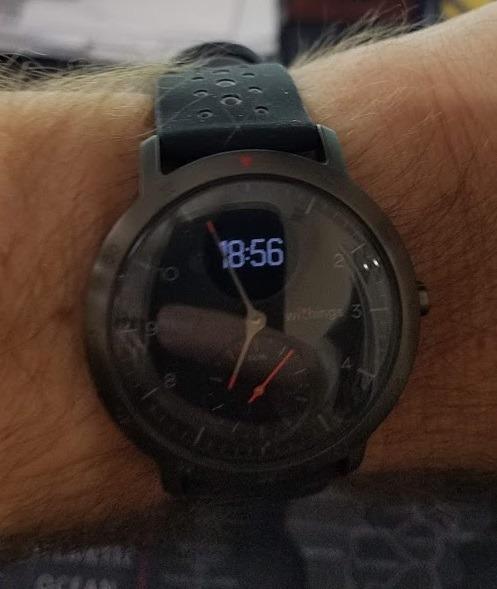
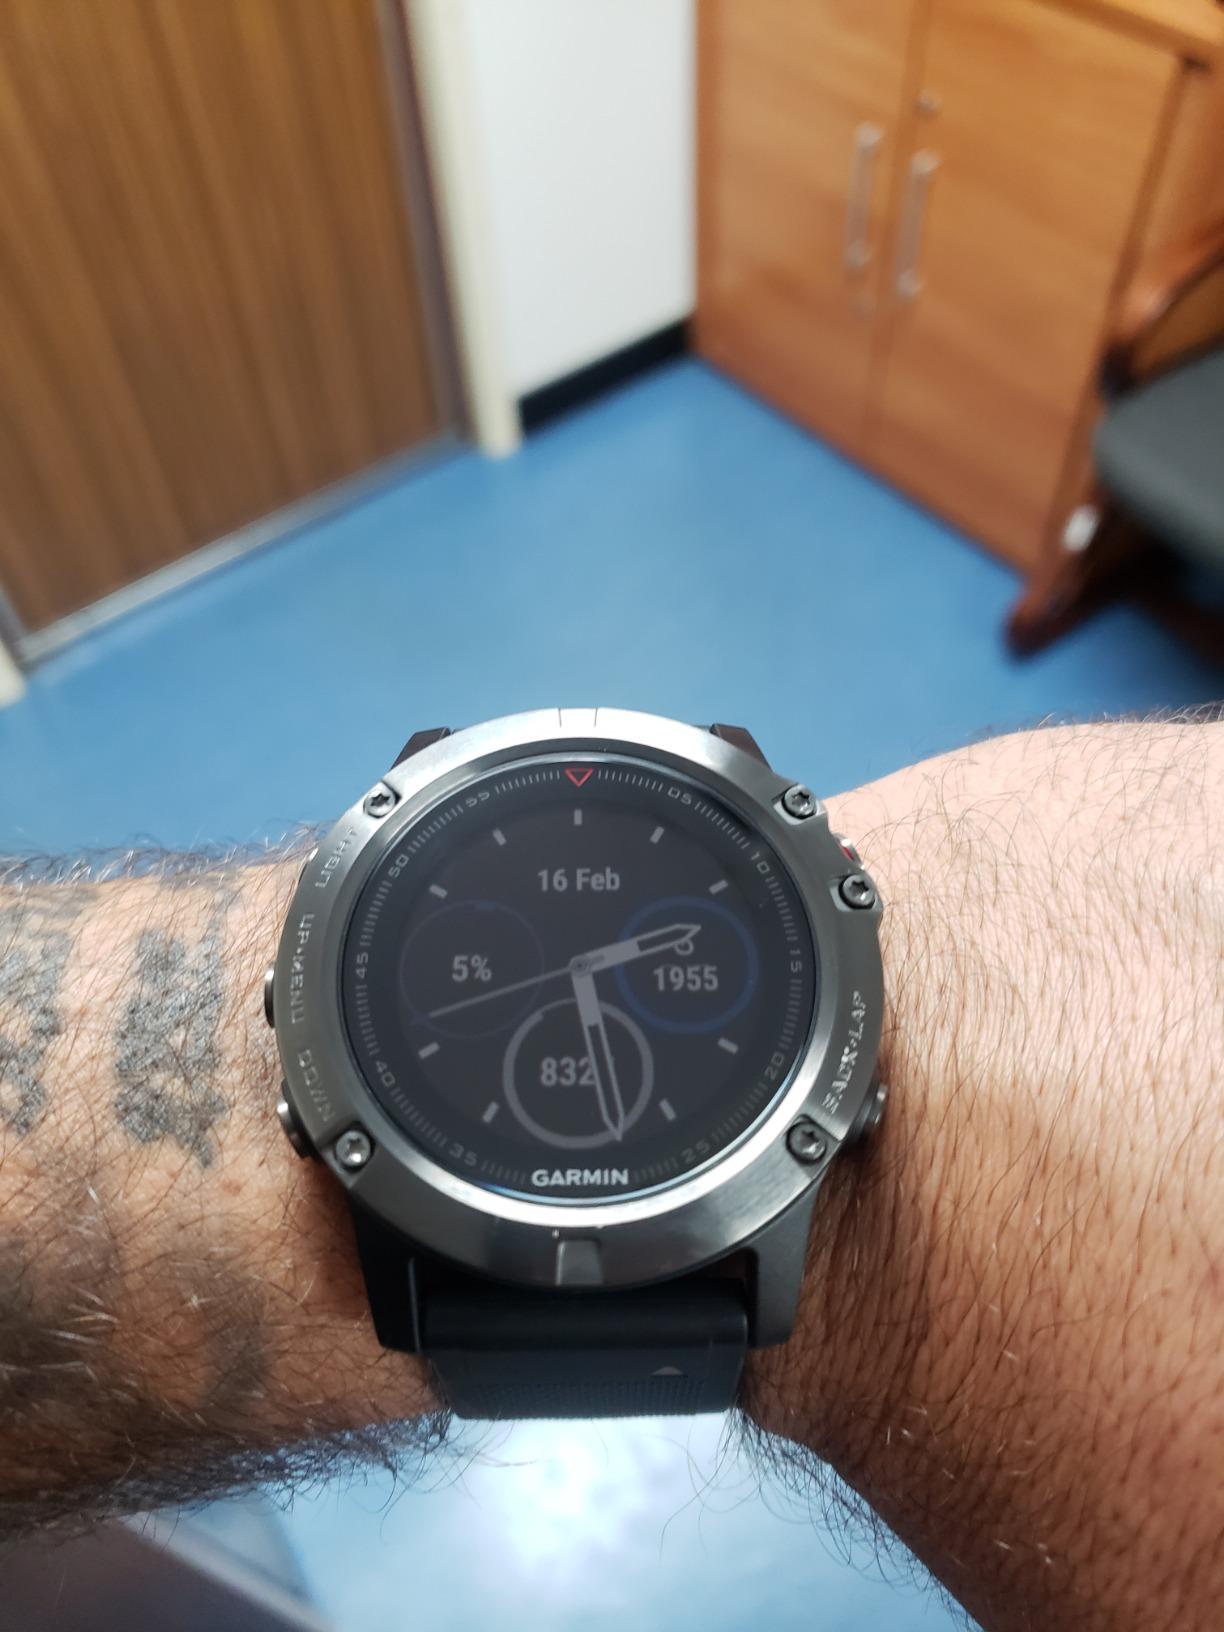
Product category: smartwatch
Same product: no